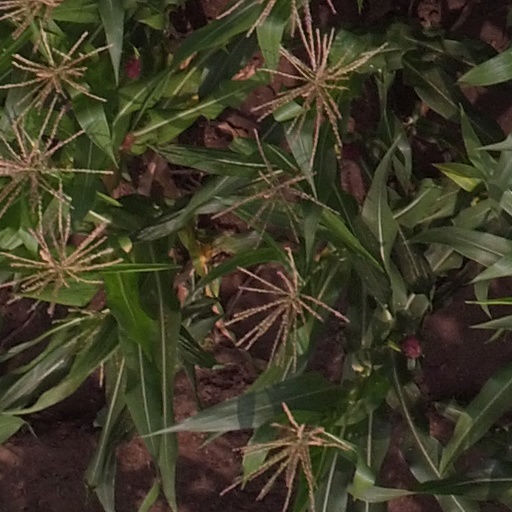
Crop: maize; corn